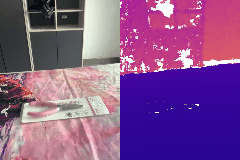
Label: pliers